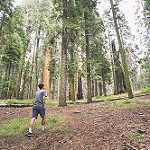
Scene: Outdoor